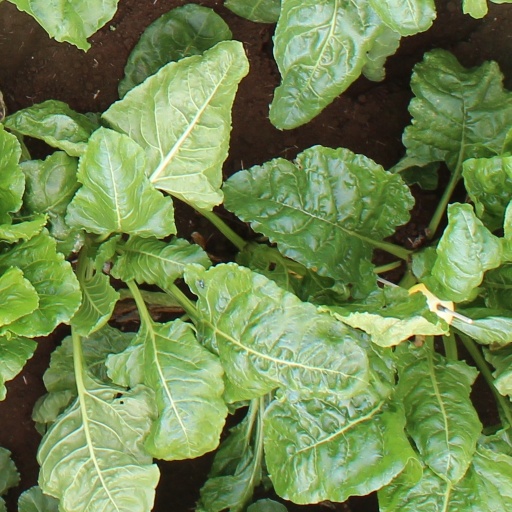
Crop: sugar beet